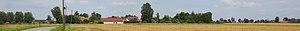
Baugnies
Baugnies est une section de la ville belge de Péruwelz, située en Région wallonne dans la province de Hainaut.